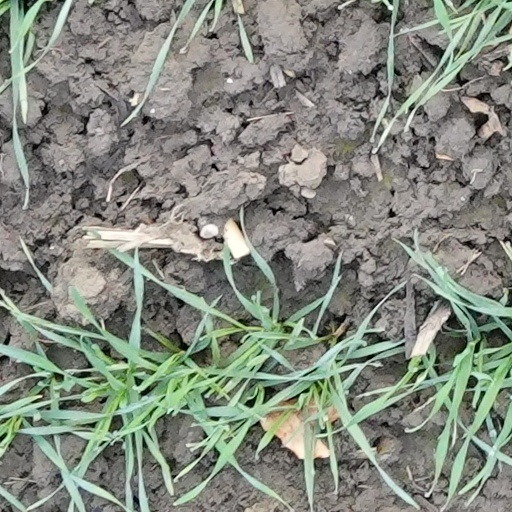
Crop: wheat